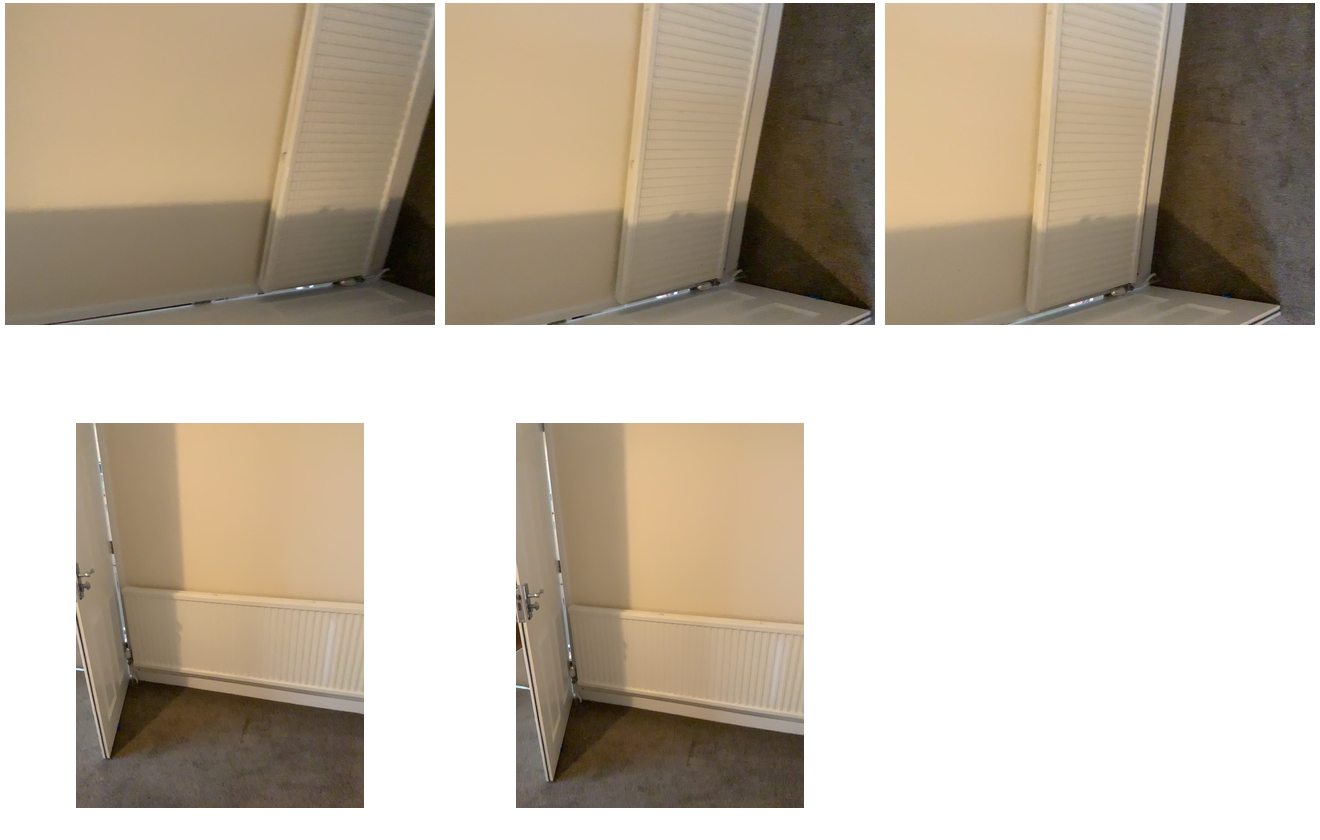Task instruction: Adjust the radiator.
Answer: {"task_instruction": "Adjust the radiator.", "nodes": ["knob", "radiator"], "edges": [{"functional_relationship": "adjust", "object1": "knob", "object2": "radiator", "spatial_relations": ["lower_than", "close"], "is_touching": true}], "action_type": "rotate", "function_type": "parameter_adjustment"}